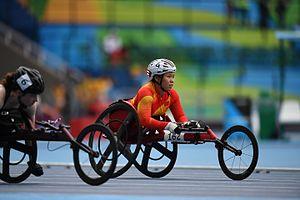
Huang Lisha, née le 10 septembre 1988 à Shijiazhuang, est une athlète handisport chinoise concourant dans la catégorie T53 pour les athlètes en fauteuil roulant.